Nord 3.1101 and 3.1102

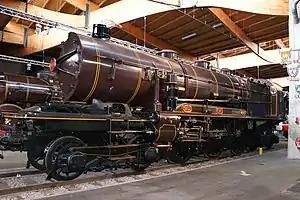
Nord 3.1102 at the Cité du Train, March 2009

Nord 3.1101 and 3.1102 were a class of two express passenger 4-6-4 (Baltic) tender locomotives designed by Gaston du Bousquet for the Chemins de Fer du Nord, and built in the company's La Chapelle Workshops.